Miltiades

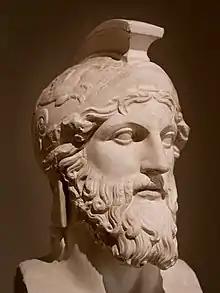
Roman copy of Greek bust of Miltiades (original dating to 5th–4th century BC)

Miltiades (c. 550 – 489 BC), also known as Miltiades the Younger, was a Greek Athenian statesman known mostly for his role in the Battle of Marathon, as well as for his downfall afterwards. He was the son of Cimon Coalemos, a renowned Olympic chariot-racer, and the father of Cimon, the noted Athenian statesman.